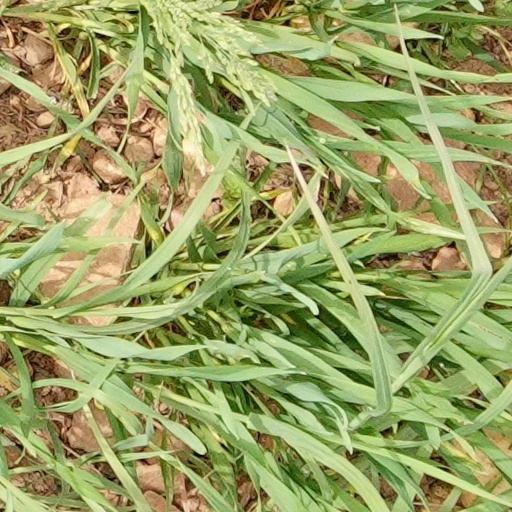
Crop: wheat